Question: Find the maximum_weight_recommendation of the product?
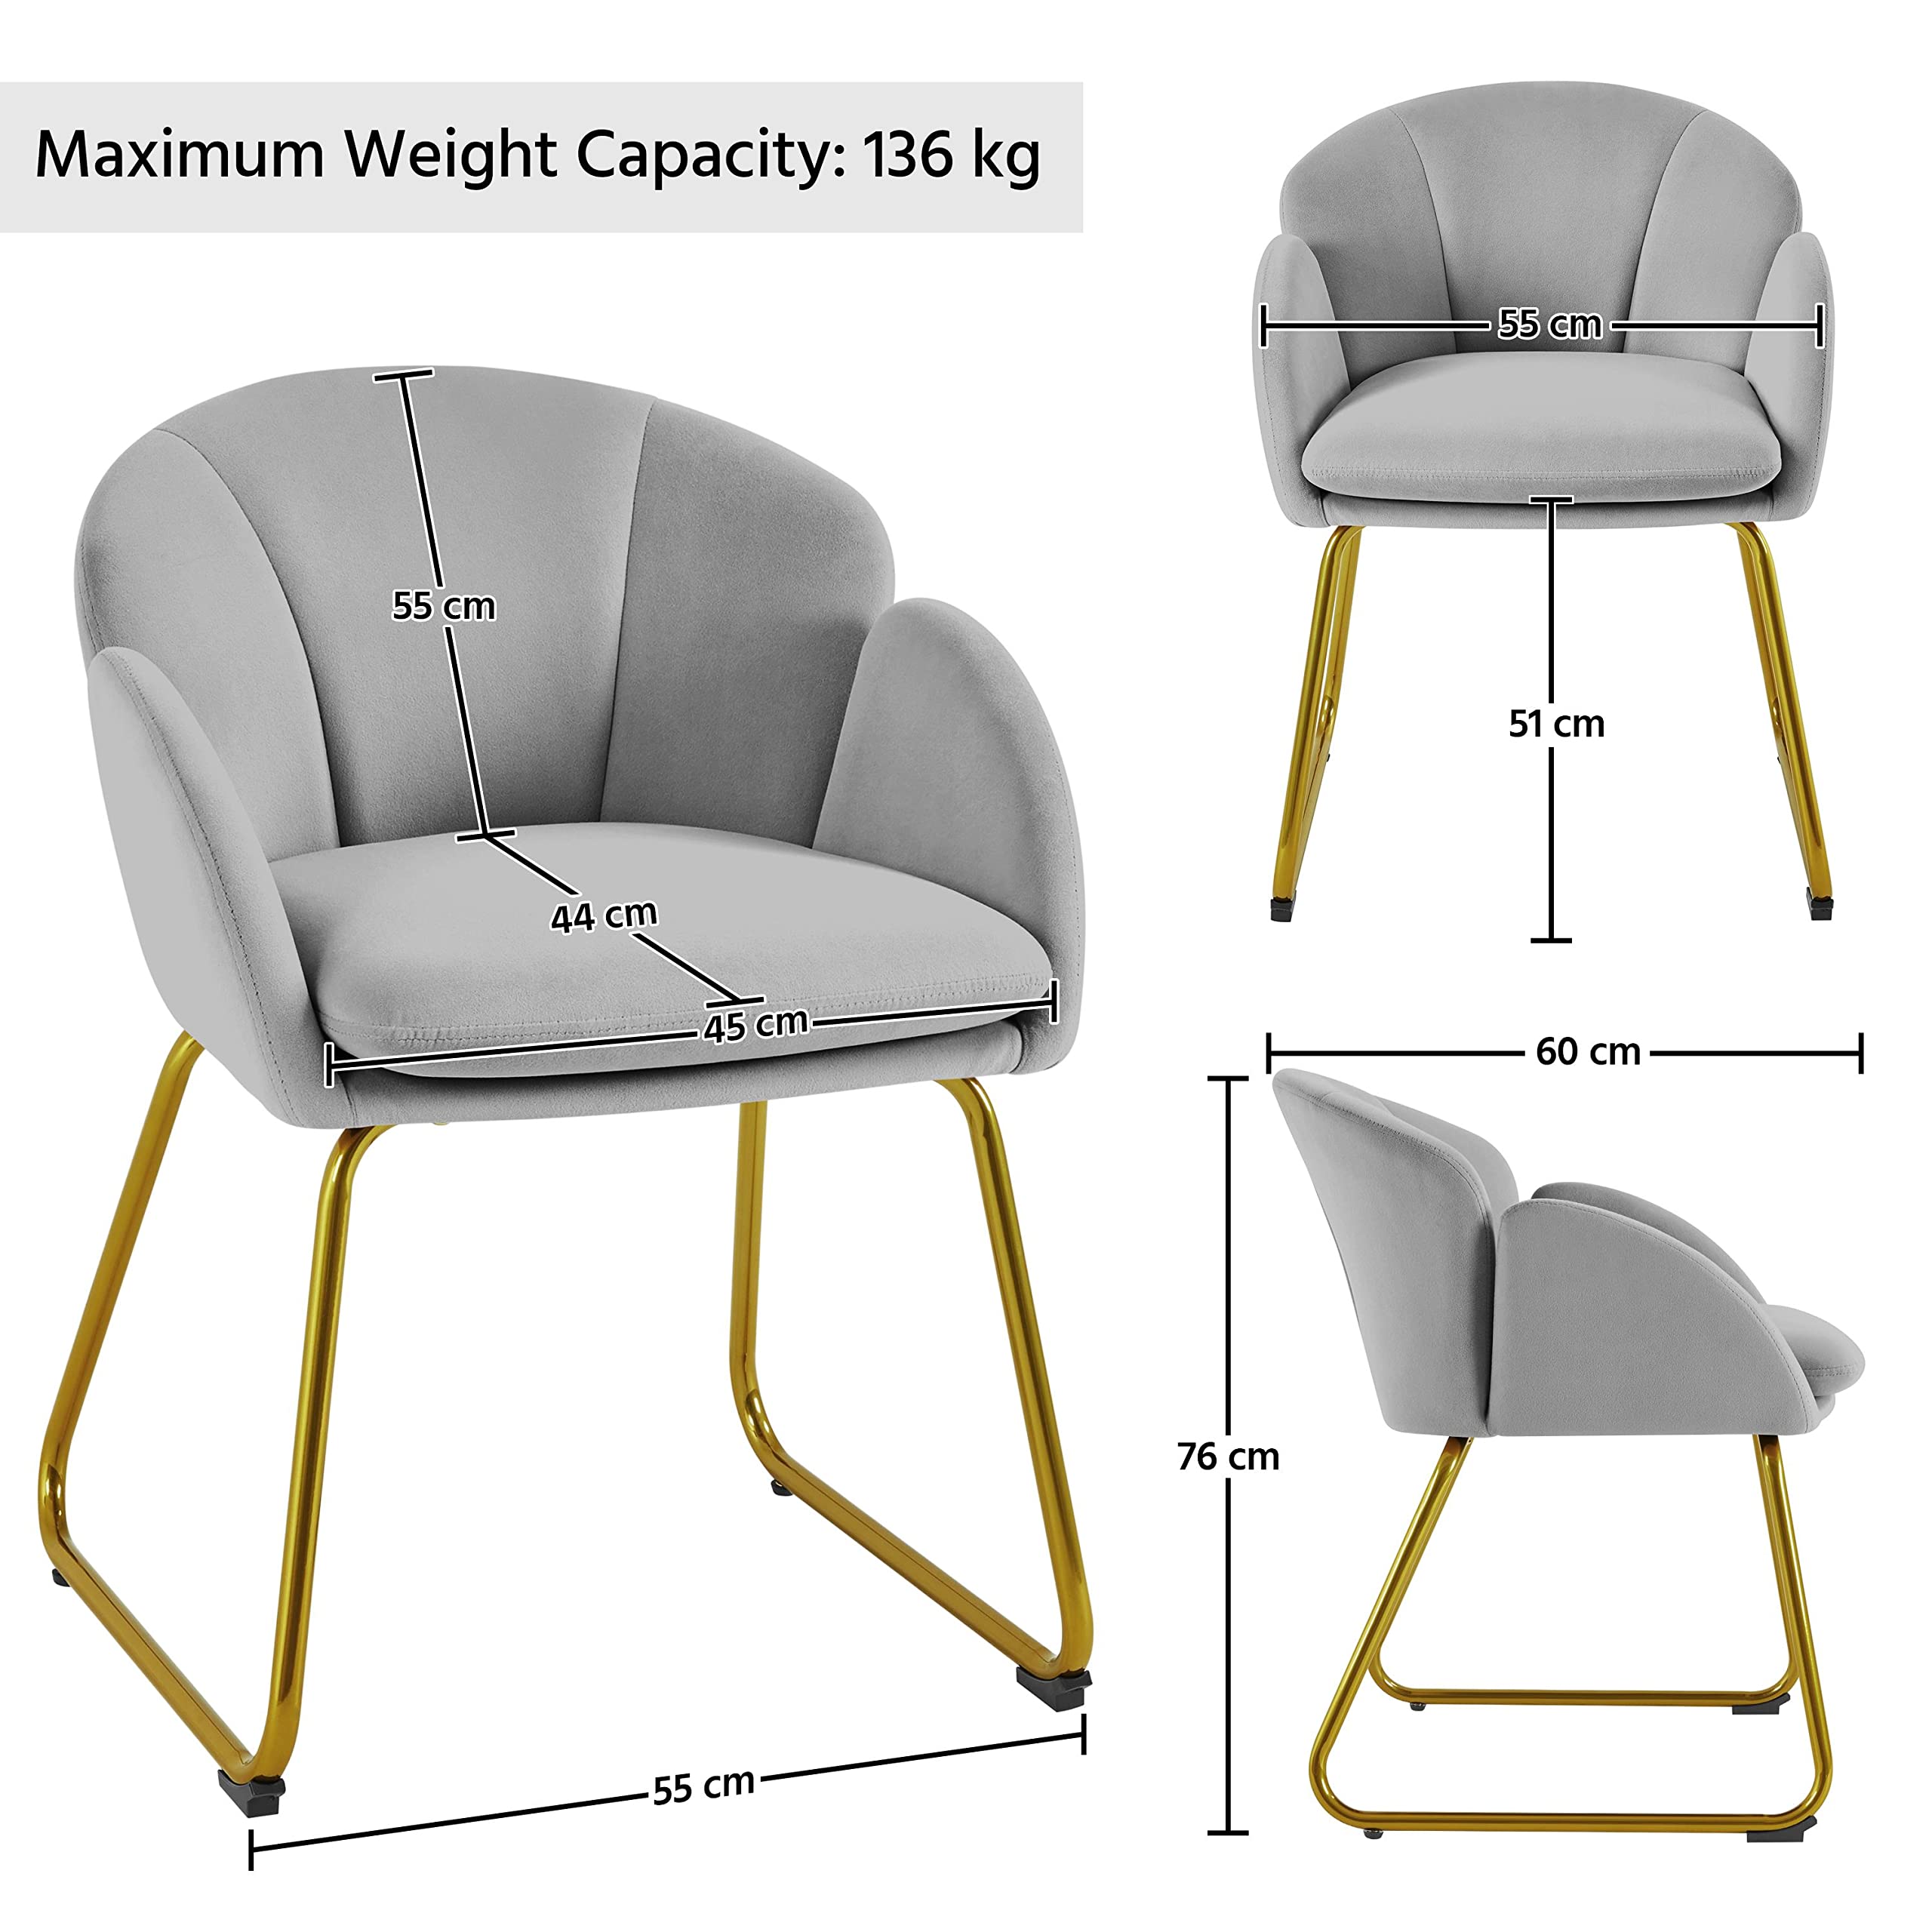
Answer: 136 kilogram